Super Bowl III

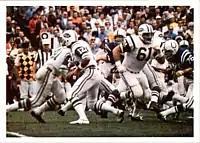
Namath ("center-left") running a play for the Jets in Super Bowl III

New York entered the game with their primary deep threat, wide receiver Don Maynard, playing with a pulled hamstring. But his 112-yard, two touchdown performance against the Oakland Raiders in the AFL championship game made the Colts defense pay special attention to him, not realizing he was injured. Using Maynard as a decoy—he had no receptions in the game—Joe Namath was able to take advantage of single coverage on wide receiver George Sauer Jr. (After studying the Colts' zone defense, Ewbank had told his receivers, "Find the dead spots in the zone, hook up, and Joe will hit you.") The Jets had a conservative game plan, emphasizing the run as well as short high-percentage passes to minimize interceptions. Meanwhile, with the help of many fortunate plays, the Jets defense kept the Colts offense from scoring for most of the game. Also, Baltimore had a distinctly older group of players with 10+ years experience (Braase, Shinnick, Lyles, Boyd) on their defense's right side versus New York's younger, bigger left offensive side (Hill, Talamini, Schmitt, Sauer)--and back Snell when running left behind left tackle Hill, who thoroughly defeated defensive end Braase.